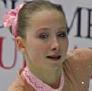
Age: 16